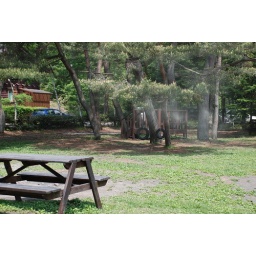
The dust in this picture is actually pine tree pollen being spread by the wind